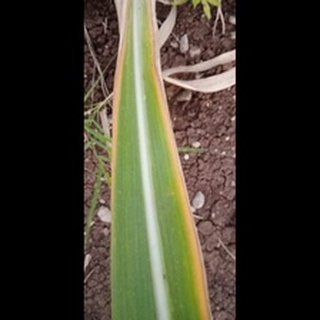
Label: sugarcane_yellow_leaf_disease